Answer in natural language. Considering the relative positions, is abstract painting in a black frame to the left or right of ight gray fabric sofa? Choose between the following options: right or left
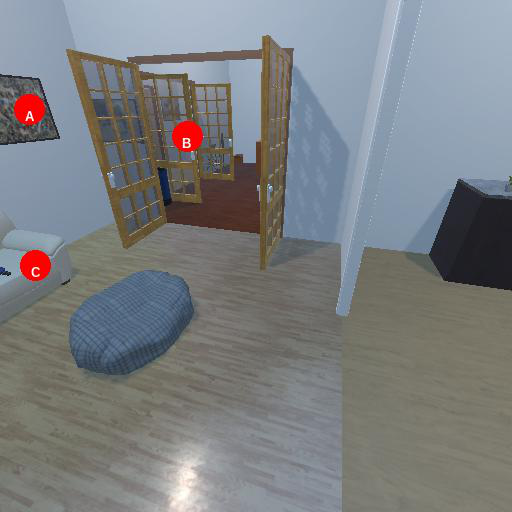
<answer>left</answer>